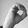
ASL letter: O